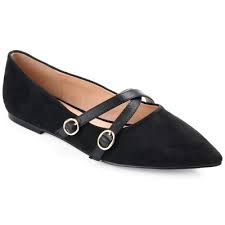
Label: Ballet Flat